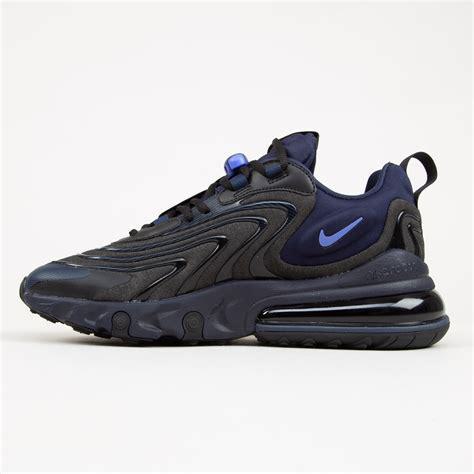
Brand: Nike
Model: Air Max 270 React